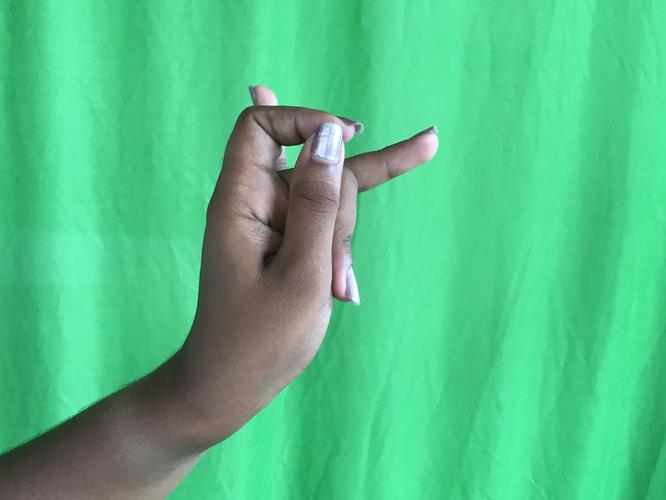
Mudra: Katakamukha_3
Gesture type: single_hand